Folgefonna National Park

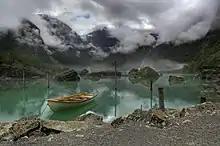
Lake Bondhus, glacier Bondhusbreen in the background, as a part of the Folgefonna Glacier

The first element is "folge" means 'thin layer of snow' and the last element is the finite form of "fonn" which means 'mass of snow' or 'glacier made of snow'.